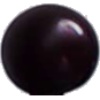
Label: cherry_wax_black